Usko Nghaamwa

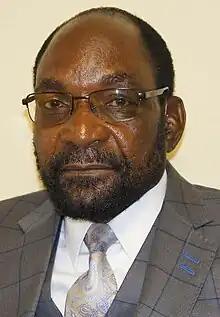
Usko Nghaamwa

Usko Nghihepavali Nghaamwa (born 18th January 1944) is a Namibian businessman, politician, and philanthropist. He was born in Oipapakane village in the Ohangwena Region. Nghaamwa is a member of SWAPO.